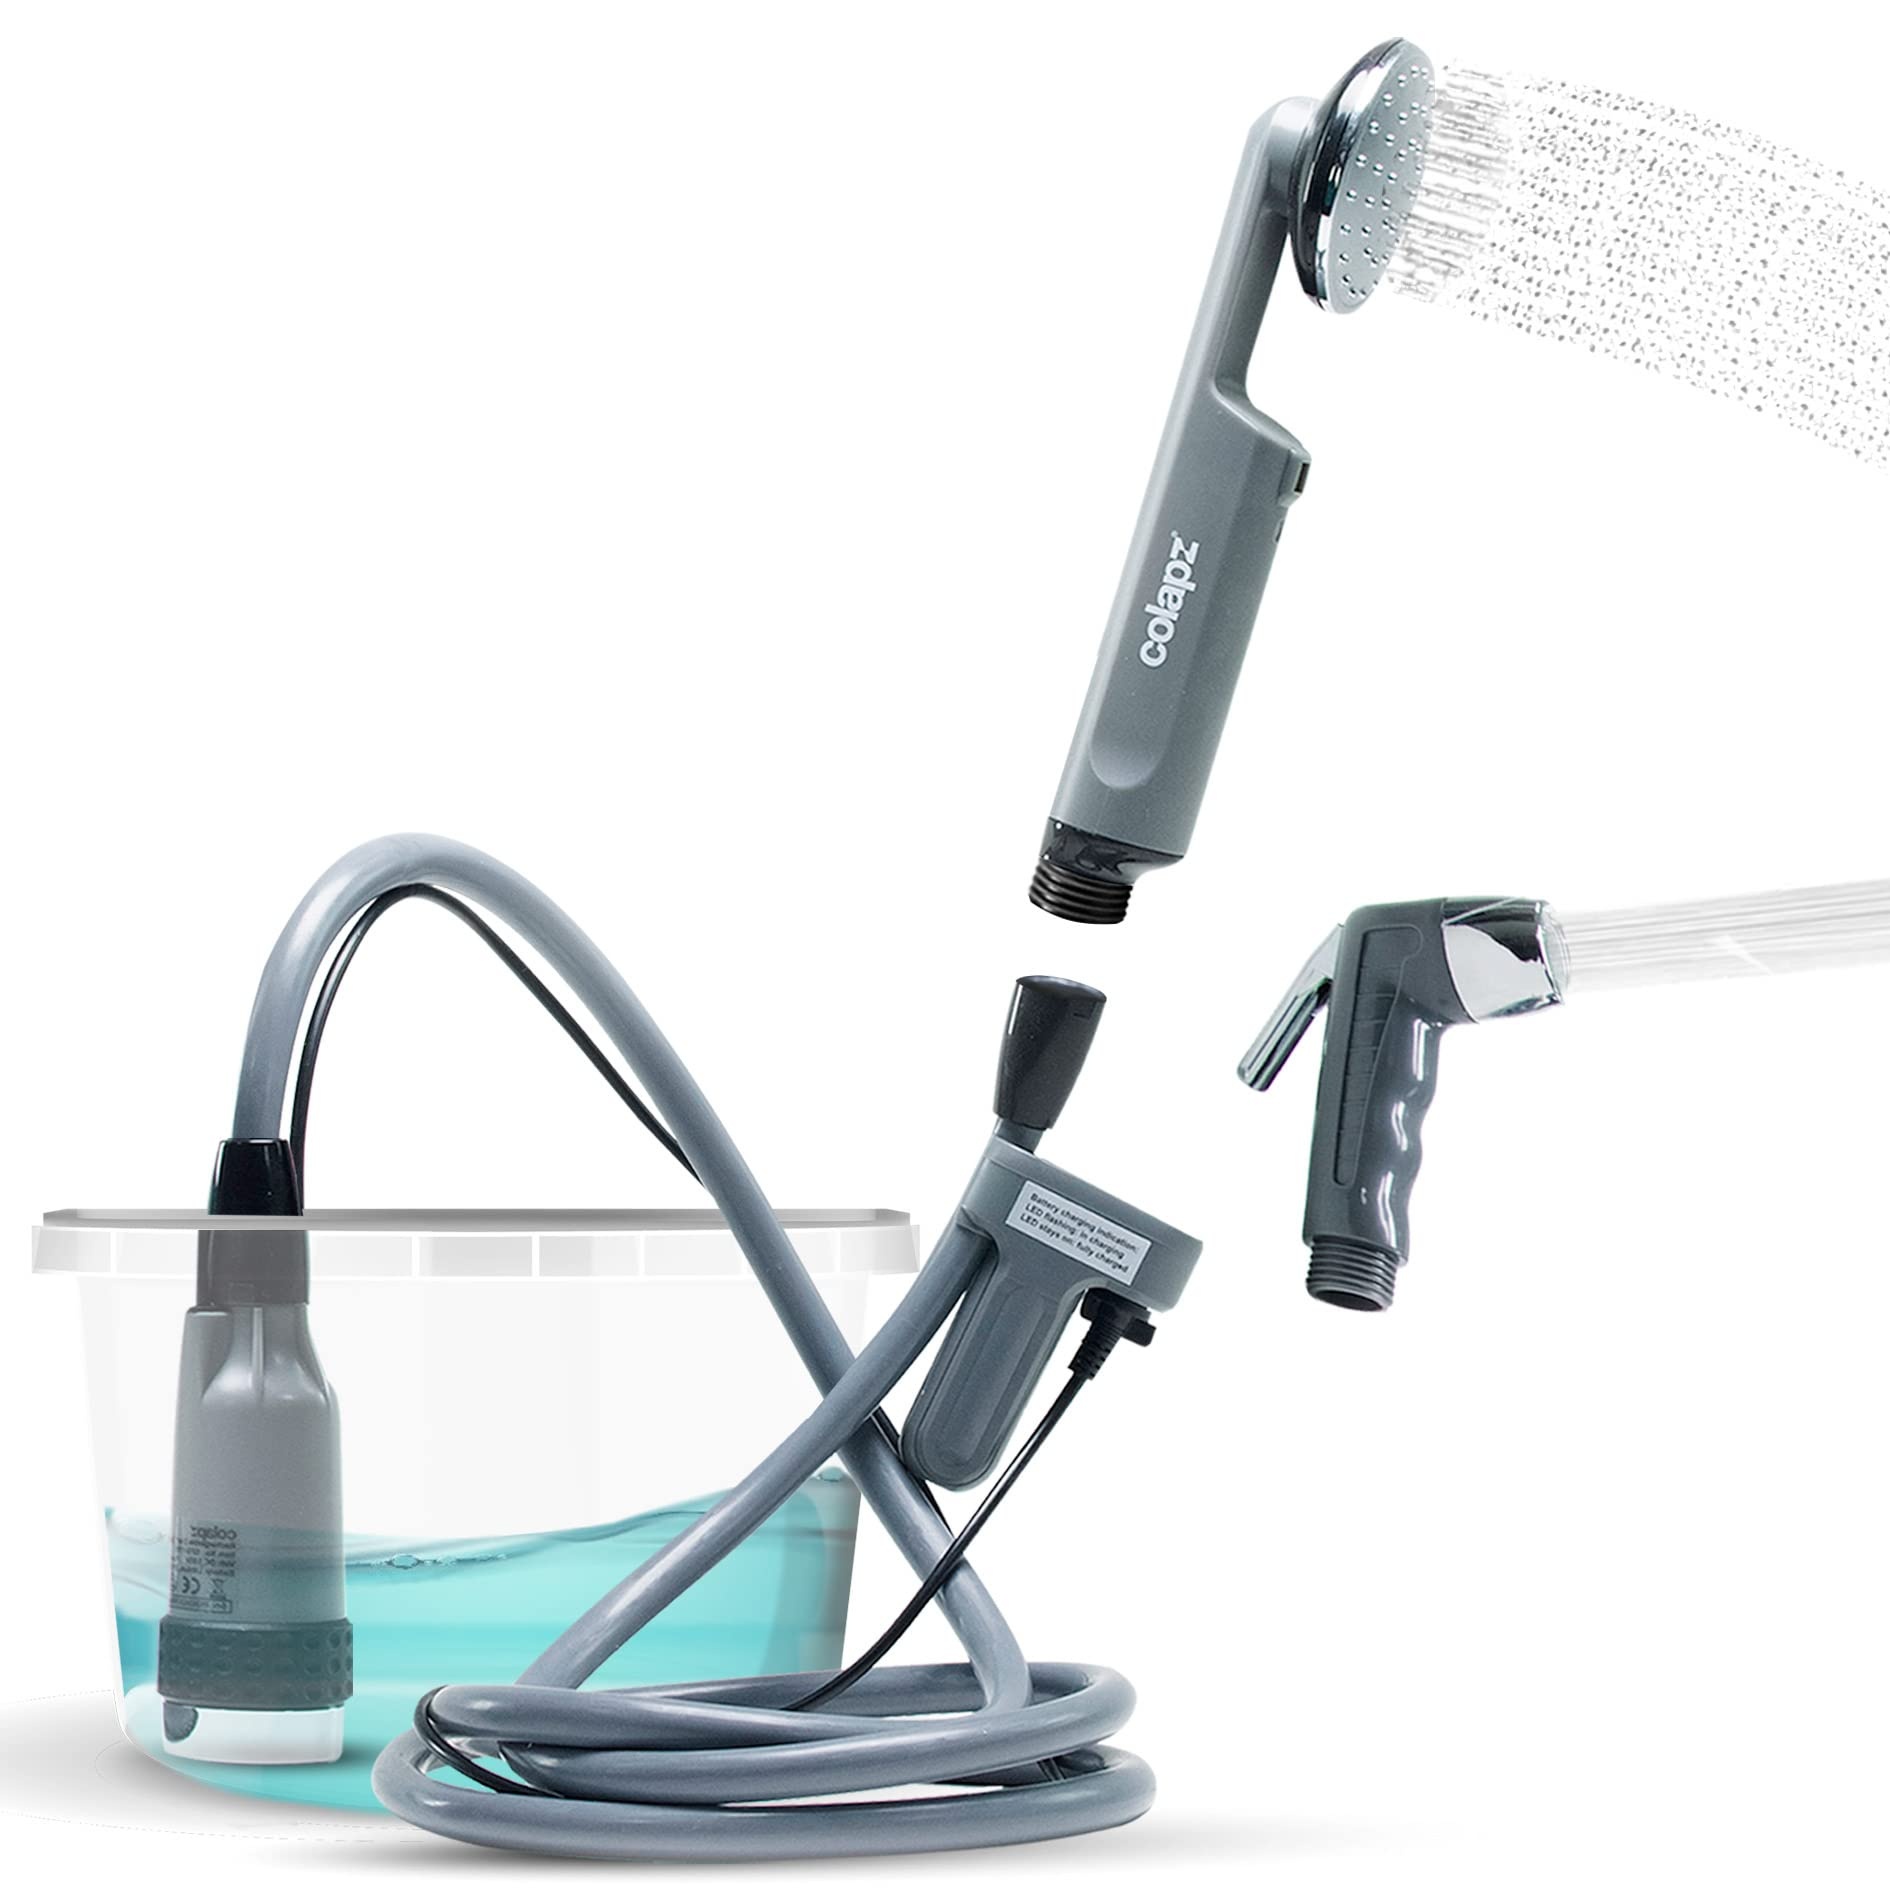
1 x RAW Customer Returns Colapz Rechargeable Red Portable Shower - For Camping and Camper Van - Bicycle Cleaning - 1 Shower Head - 1 Jet Head - Camping Accessories - 12v Camper Shower - RRP €54.08
Brand: Jobalots
Download Manifest: HERE Title Qty Unit Price Total Price ASIN EAN Colapz Rechargeable Red Portable Shower - For Camping and Camper Van - Bicycle Cleaning - 1 Shower Head - 1 Jet Head - Camping Accessories - 12v Camper Shower 1 €54.08 €54.08 B07BK79L64 5060269701112
Category: Sporting Goods > Outdoor Recreation > Camping & Hiking > Portable Toilets & Showers > Portable Showers & Privacy Enclosures > Portable Showers